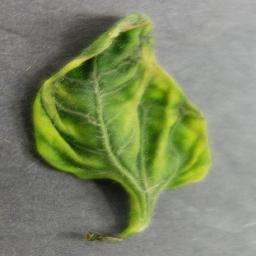
Label: Tomato___Tomato_Yellow_Leaf_Curl_Virus